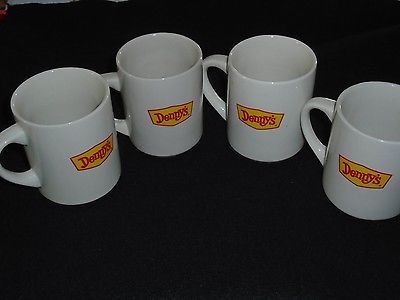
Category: mug